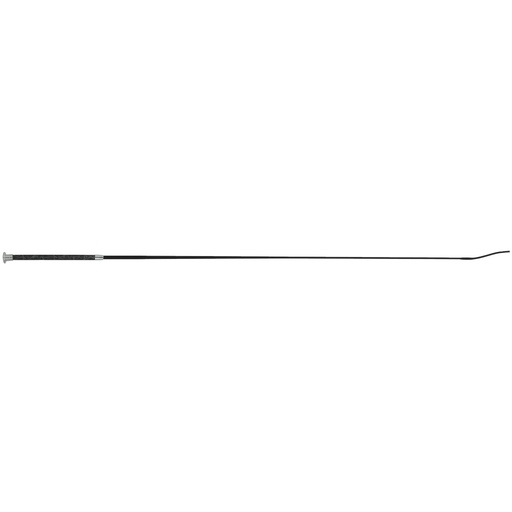
EQUITHÃˆME - Studies - Dressage Whip
Brand: EQUITHEME
Category: Sporting Goods > Outdoor Recreation > Equestrian > Riding Apparel & Accessories > Riding Crops & Whips